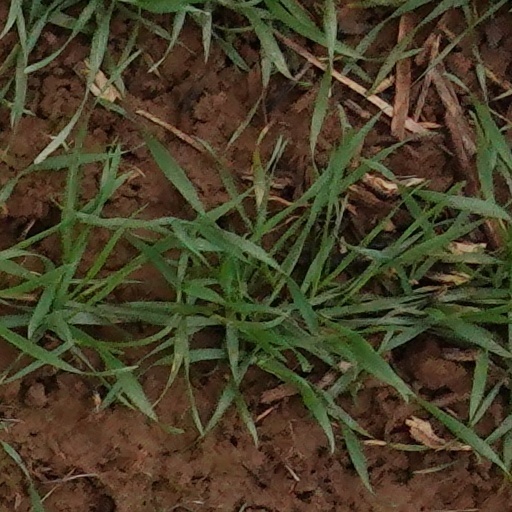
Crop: wheat